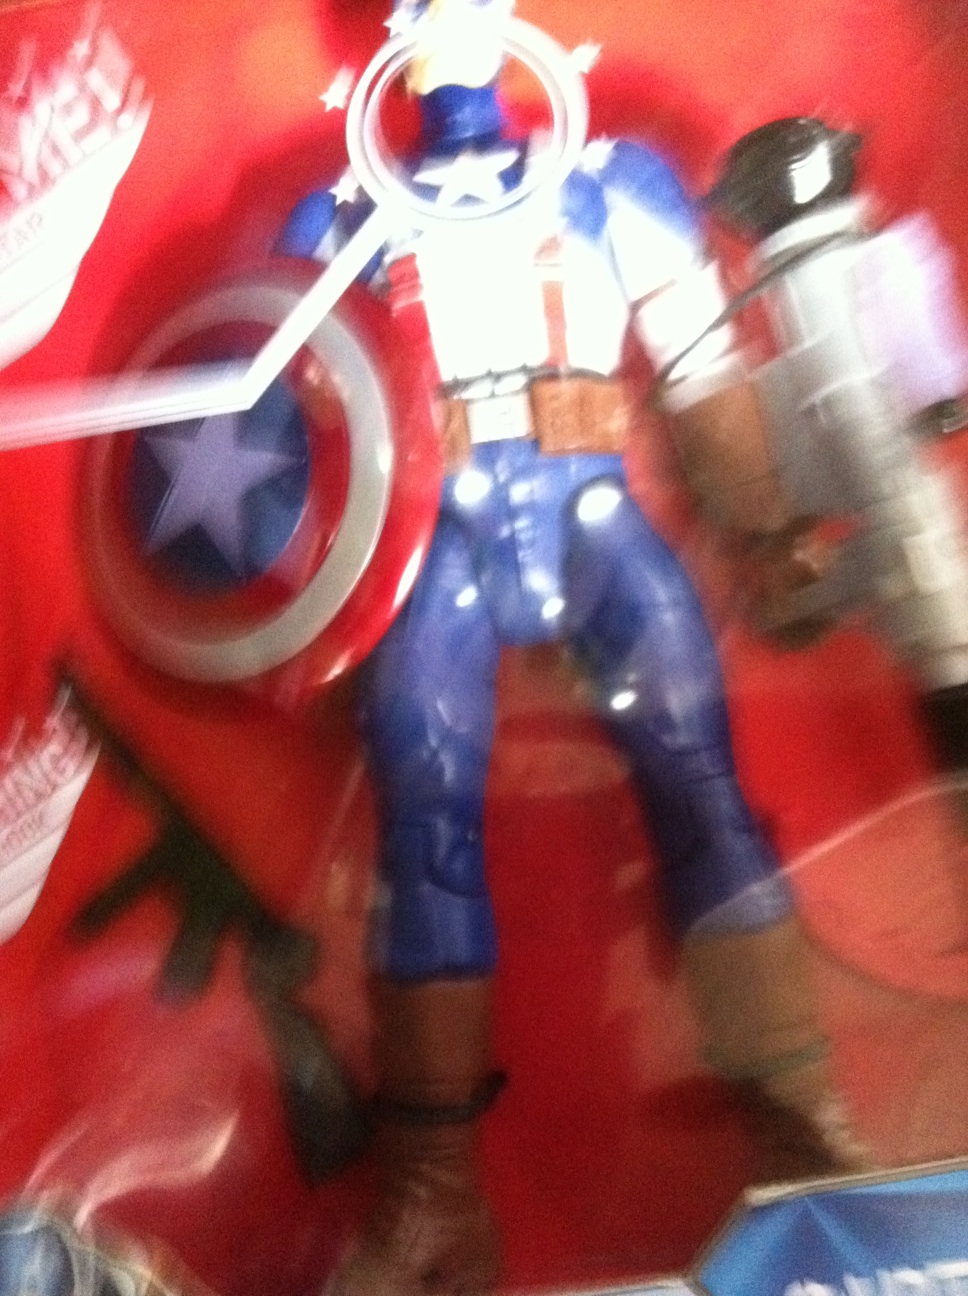Question: This is Captain America. Can you please read to me anything you see on the box? I know this is the foamy end, but you may be able to see some label.
Answer: unanswerable